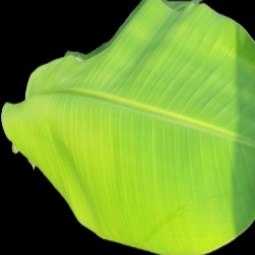
Label: Zinc